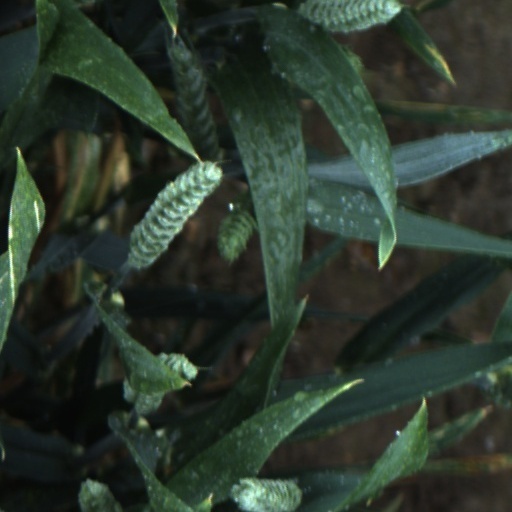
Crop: wheat